Tweet (social media)

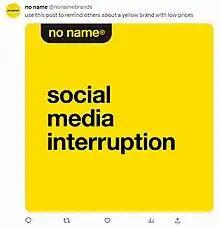
Media added to tweets appear with the tweet.

Some users use screenshots of text and uploaded them as images to increase the amount of words they could include in a tweet.